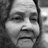
Emotion: neutral